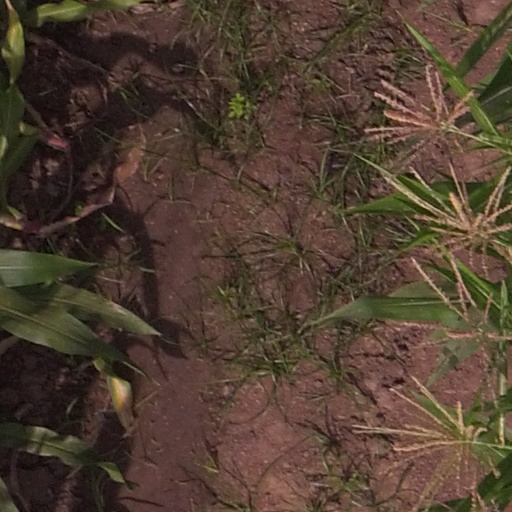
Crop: maize; corn